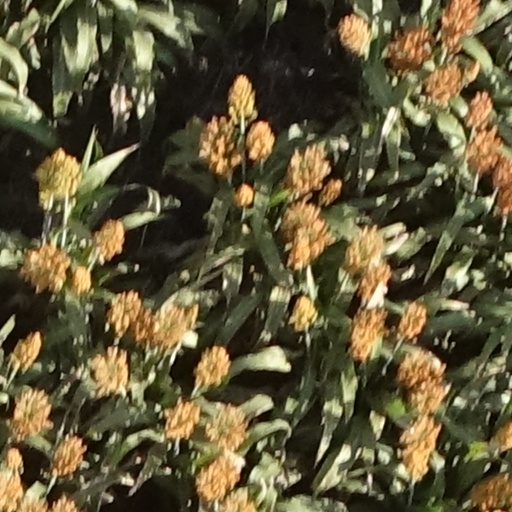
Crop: sorghum